Holy Trinity Monastery (Jordanville, New York)

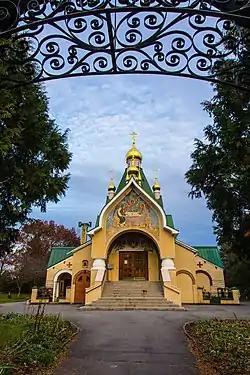
Holy Trinity Cathedral, main church of the Monastery

Holy Trinity Monastery (') is a male stavropegial monastery of the Russian Orthodox Church Outside of Russia (ROCOR), located near Jordanville, New York. Founded in 1930 by two Russian immigrants, it eventually became a main spiritual center of Russian Orthodoxy in the West. The monastery is well known for its publishing work and for the attached Holy Trinity Orthodox Seminary, which has educated many clergymen in ROCOR and other Orthodox jurisdictions. Due to their closeness to the hamlet, both the monastery and seminary are often simply referred to as Jordanville. The monastery is dedicated to the Holy Trinity, and its patronal feast day is Pentecost. The campus includes a museum that is open to the public.